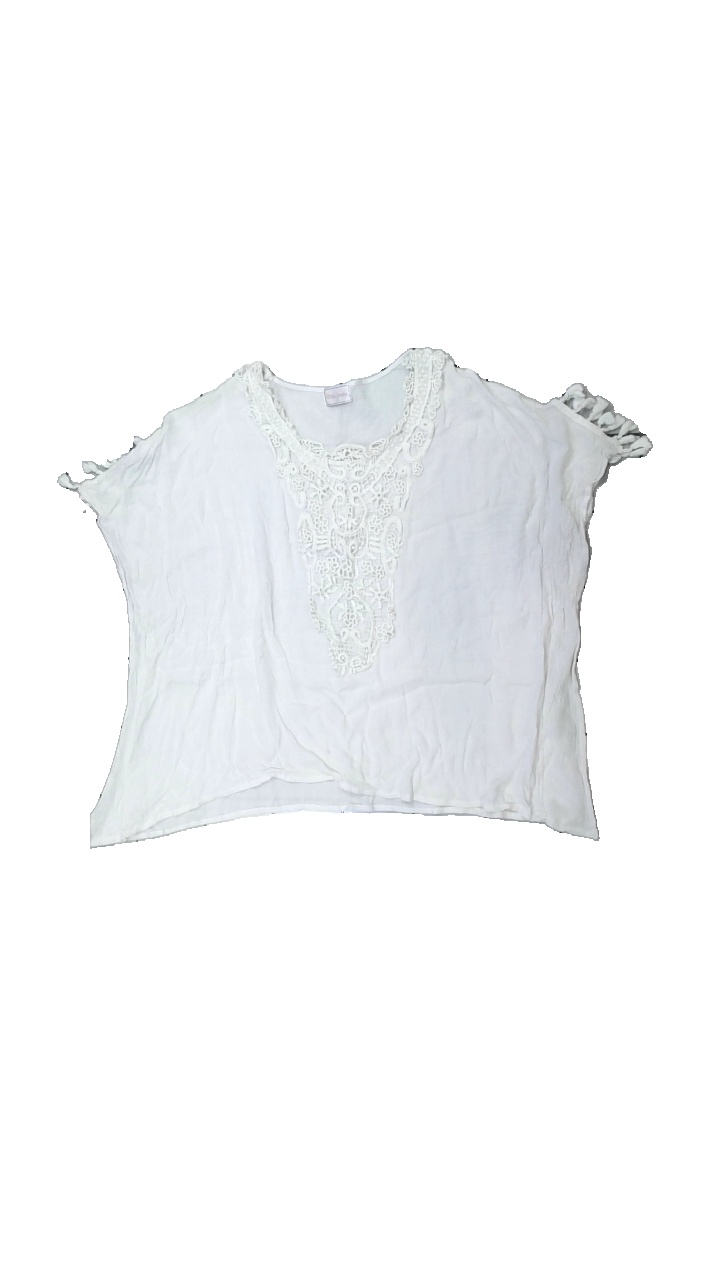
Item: Top (Ladies)
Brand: Chica London
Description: genomskinlig top med broderi tryck
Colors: White
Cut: C-collar
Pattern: Embroidered
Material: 100% viskos
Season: All
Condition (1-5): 3
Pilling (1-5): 4
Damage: gult runt krage
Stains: Minor
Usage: Export
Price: <50